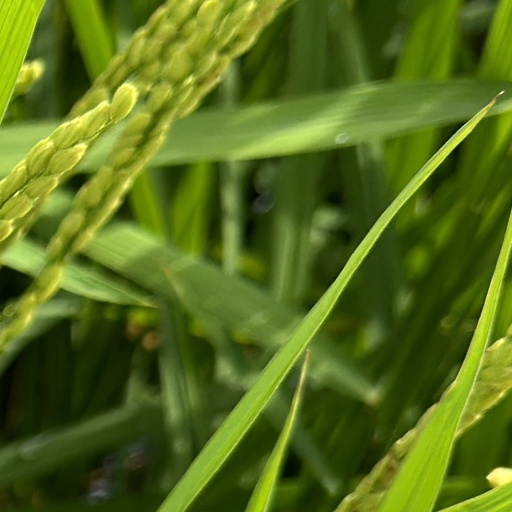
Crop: rice